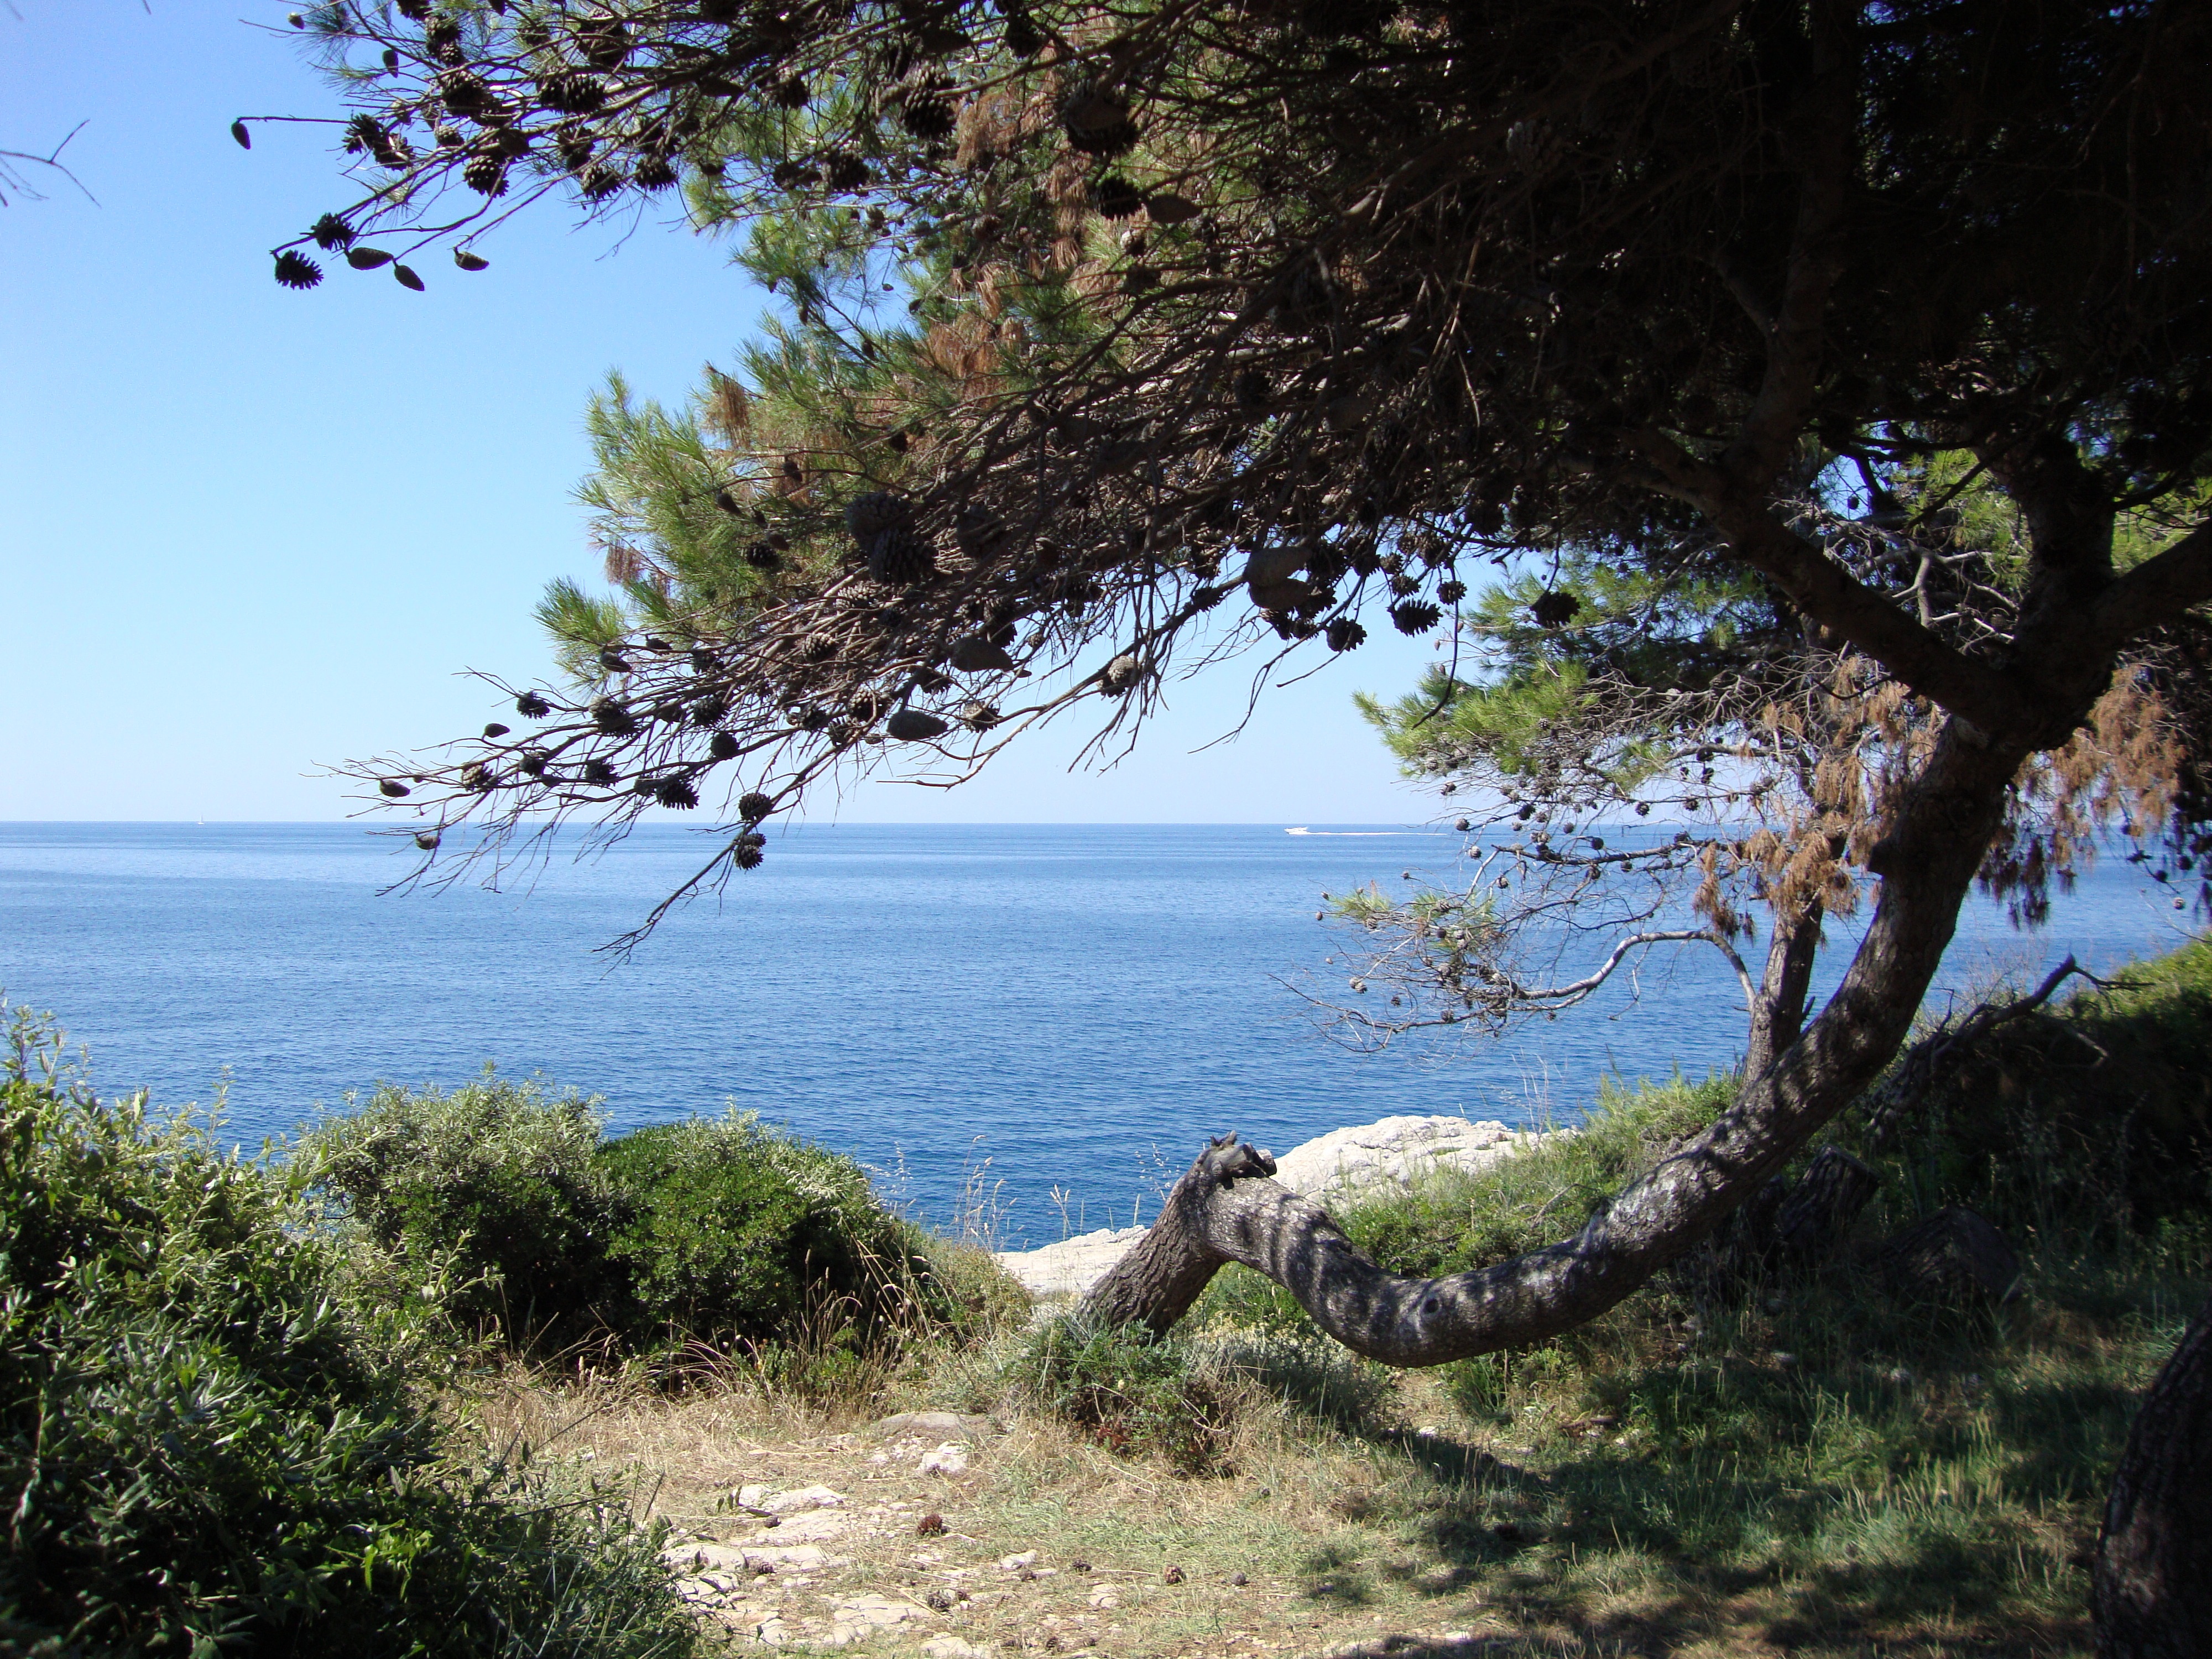
beach, landscape, sea, coast, tree, water, nature, horizon, plant, shore, flower, lake, bay, body of water, croatia, three, outlook, woody plant